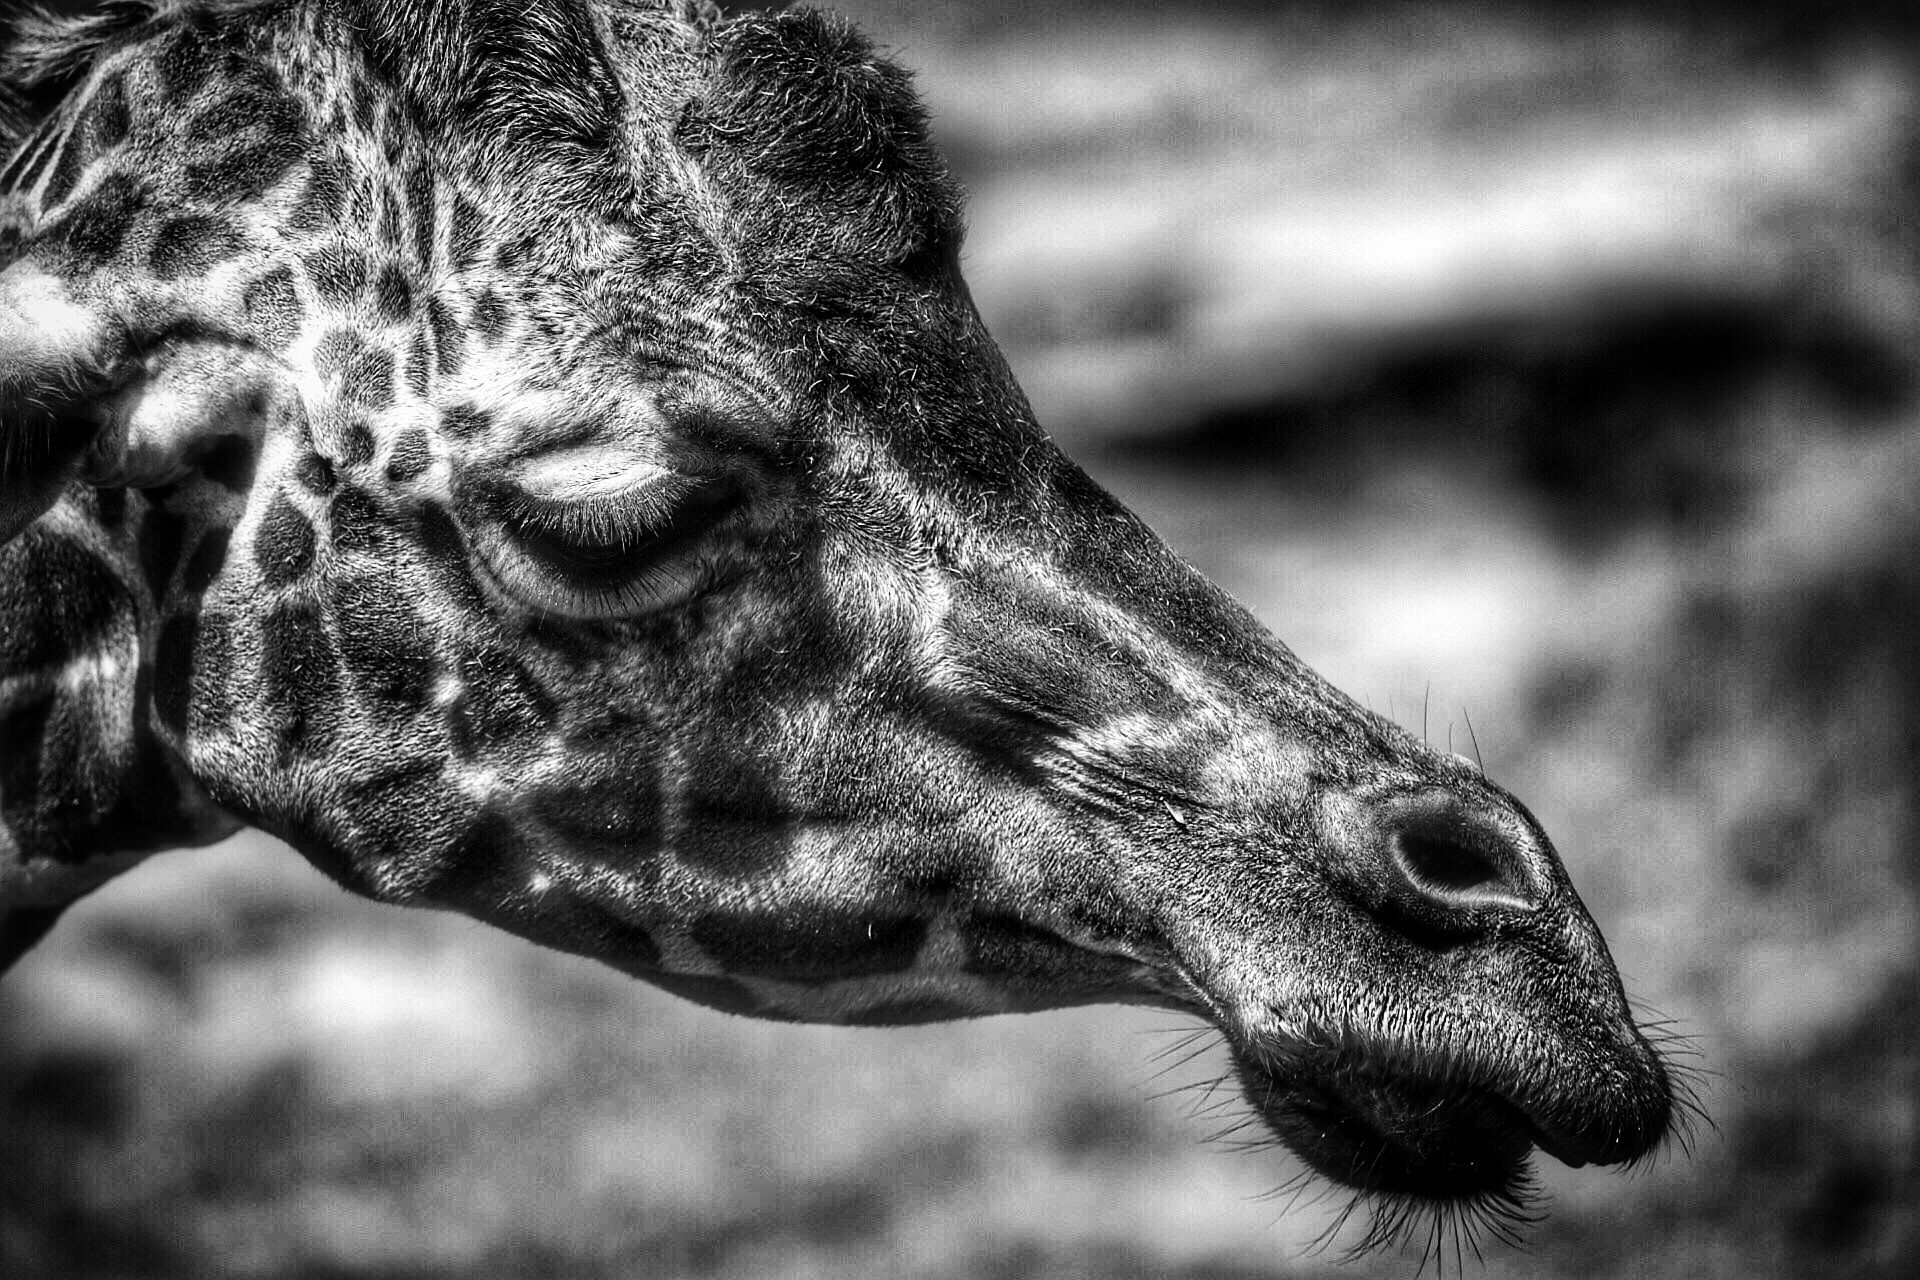
black and white, photography, cute, profile, wildlife, portrait, mammal, black, monochrome, fauna, mouth, close up, giraffe, face, ears, head, macro photography, giraffidae, monochrome photography, horse like mammal